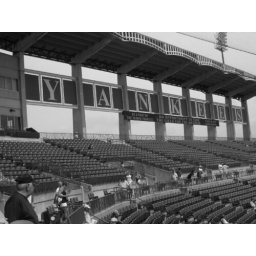
clear water in FL